Georgios Lianis

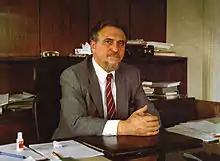
George Lianis as Minister of Research and Technology

George (Georgios) Lianis (20 May 1926–4 January 2008) was a Greek scholar, activist, diplomat, and cabinet member of the first term of government of PASOK, in 1981–1985. As cabinet member responsible for higher education, he authored the 1982 university reform that introduced the departmental system as a replacement for the professorial chair system and that established graduate schools. Then in 1983-1985, as Greece’s first Minister of Research and Technology, he was instrumental in supporting the introduction of information technology and alternative energy, reorganizing the national research institutes, and establishing the system of centers of research innovation and excellence.